Chris Okotie

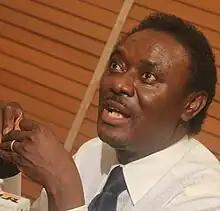
Chris Okotie, 2011, Lagos

Christopher Oghenebrorie Okotie (born 16 June 1958) is a Nigerian televangelist and the pastor of the Household of God Church International Ministries, a Pentecostal congregation in Lagos since February 1987.